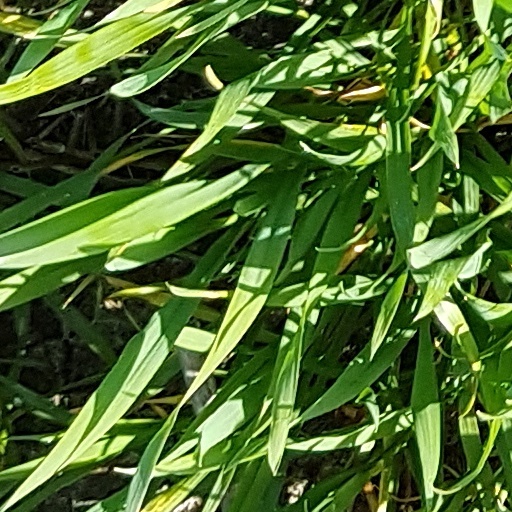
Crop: wheat